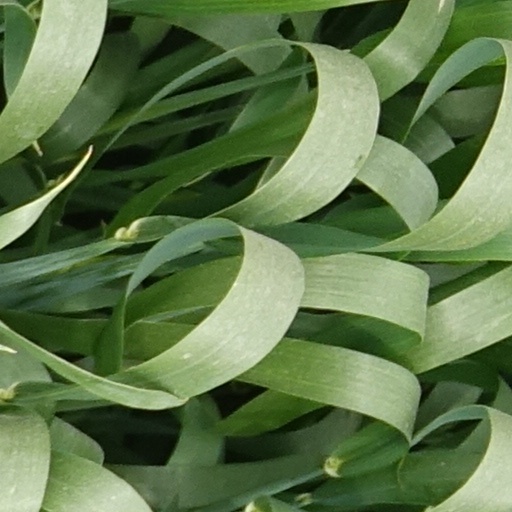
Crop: wheat